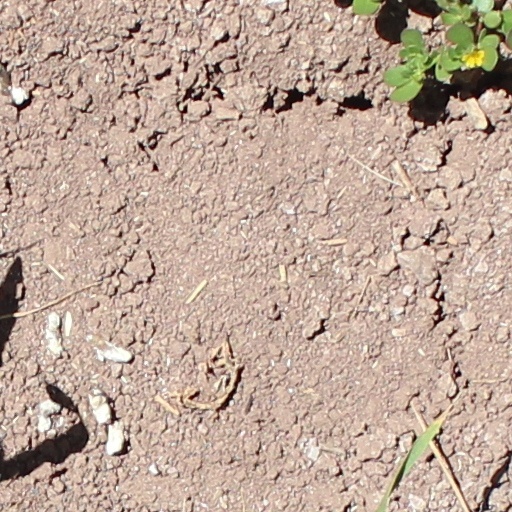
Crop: wheat